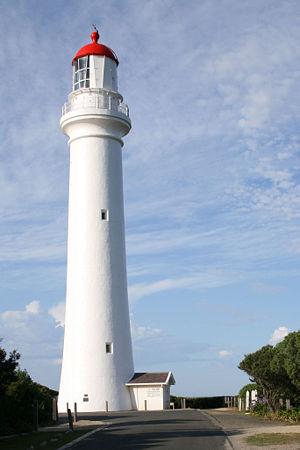
Il s'agit d'une liste des phares d'Australie. Elle contient les phares actifs ainsi que ceux déclassés mais d'importance historique.
Le phare de Split Point, également appelé phare Eagle Nest Point ou The White Queen est un phare construit, en 1891. Il est implanté en bordure de Great Ocean Road à Aireys Inlet, Victoria au sud est de Melbourne en Australie.
Aireys Inlet est un village côtier de l'État de Victoria, en Australie. Il est situé à 104 km au sud-ouest de Melbourne, sur la Great Ocean Road. Sa population s'élevait à 1 148 habitants en 2006.